Tung Tau Tsuen (Ha Tsuen)

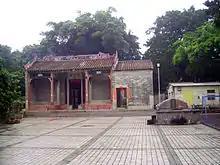
Yeung Hau Temple in Tung Tau Tsuen in February 2010.

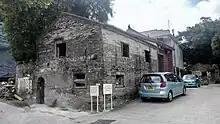
Old Village School in Tung Tau Tsuen.

Tung Tau Tsuen is a recognized village under the New Territories Small House Policy.